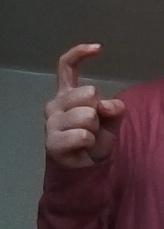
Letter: ra